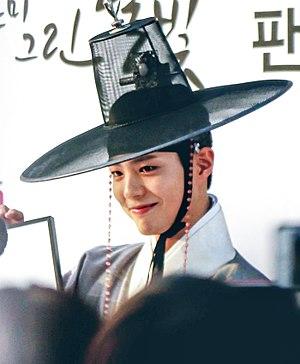
Park Bo-gum né le 16 juin 1993 à Séoul, est un acteur et animateur de télévision sud-coréen.